Rhine-Ruhr metropolitan region

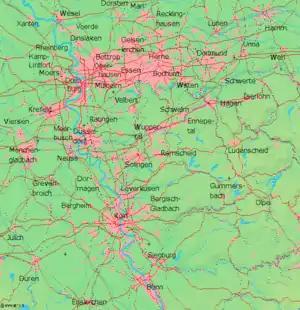
This map of the Rhine-Ruhr Area spans approximately from north to south.

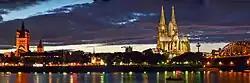
Cologne Cathedral at night

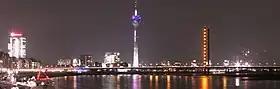
A view of Düsseldorf, the state capital of North Rhine-Westphalia

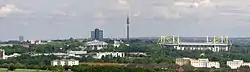
The skyline of Dortmund

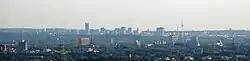
The skyline of Essen

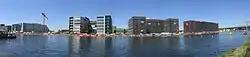
The skyline of Duisburg

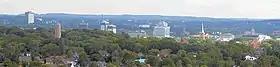
The skyline of Bochum

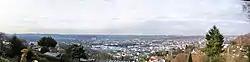
The skyline of Wuppertal

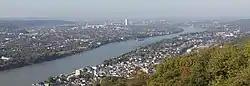
View of Bonn

The following register lists all municipalities that officially belong to Rhine-Ruhr area. Demographically, these municipalities include 20 cities (German: ) each with more than 100,000 inhabitants, and 11 districts (German: ), each with a population of more than 250,000 inhabitants. Some districts only belong partly to Rhine-Ruhr area. In such a case only the municipalities that belong to the metro area are listed.